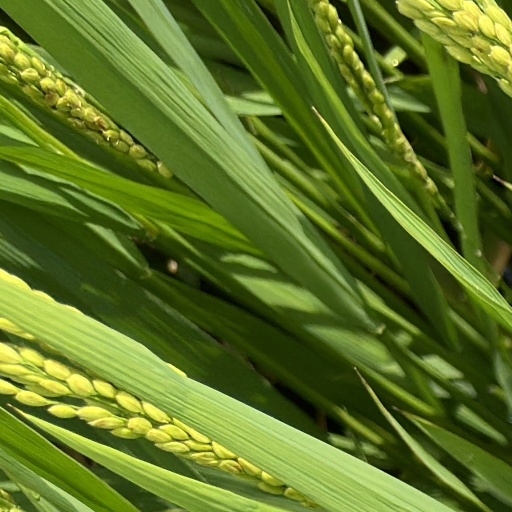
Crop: rice